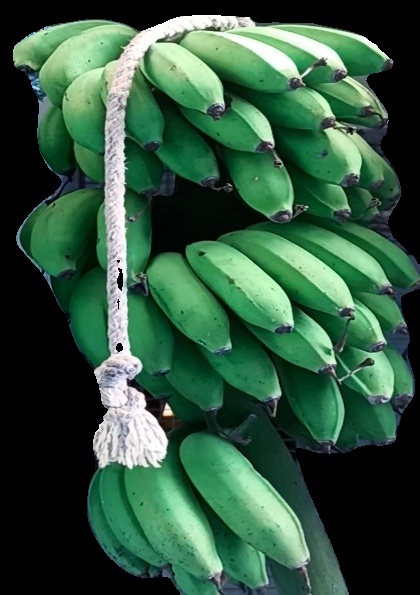
Variety: rasbale
Grade: grade2